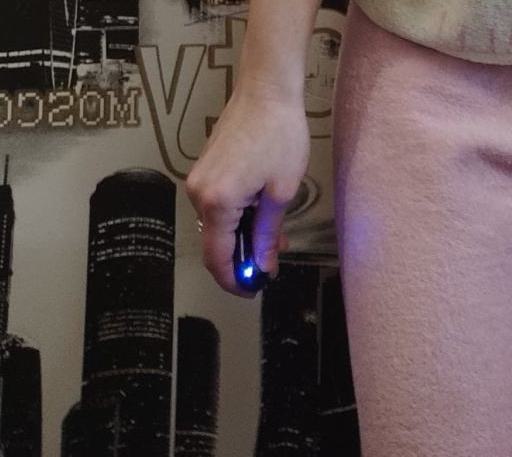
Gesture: no_gesture